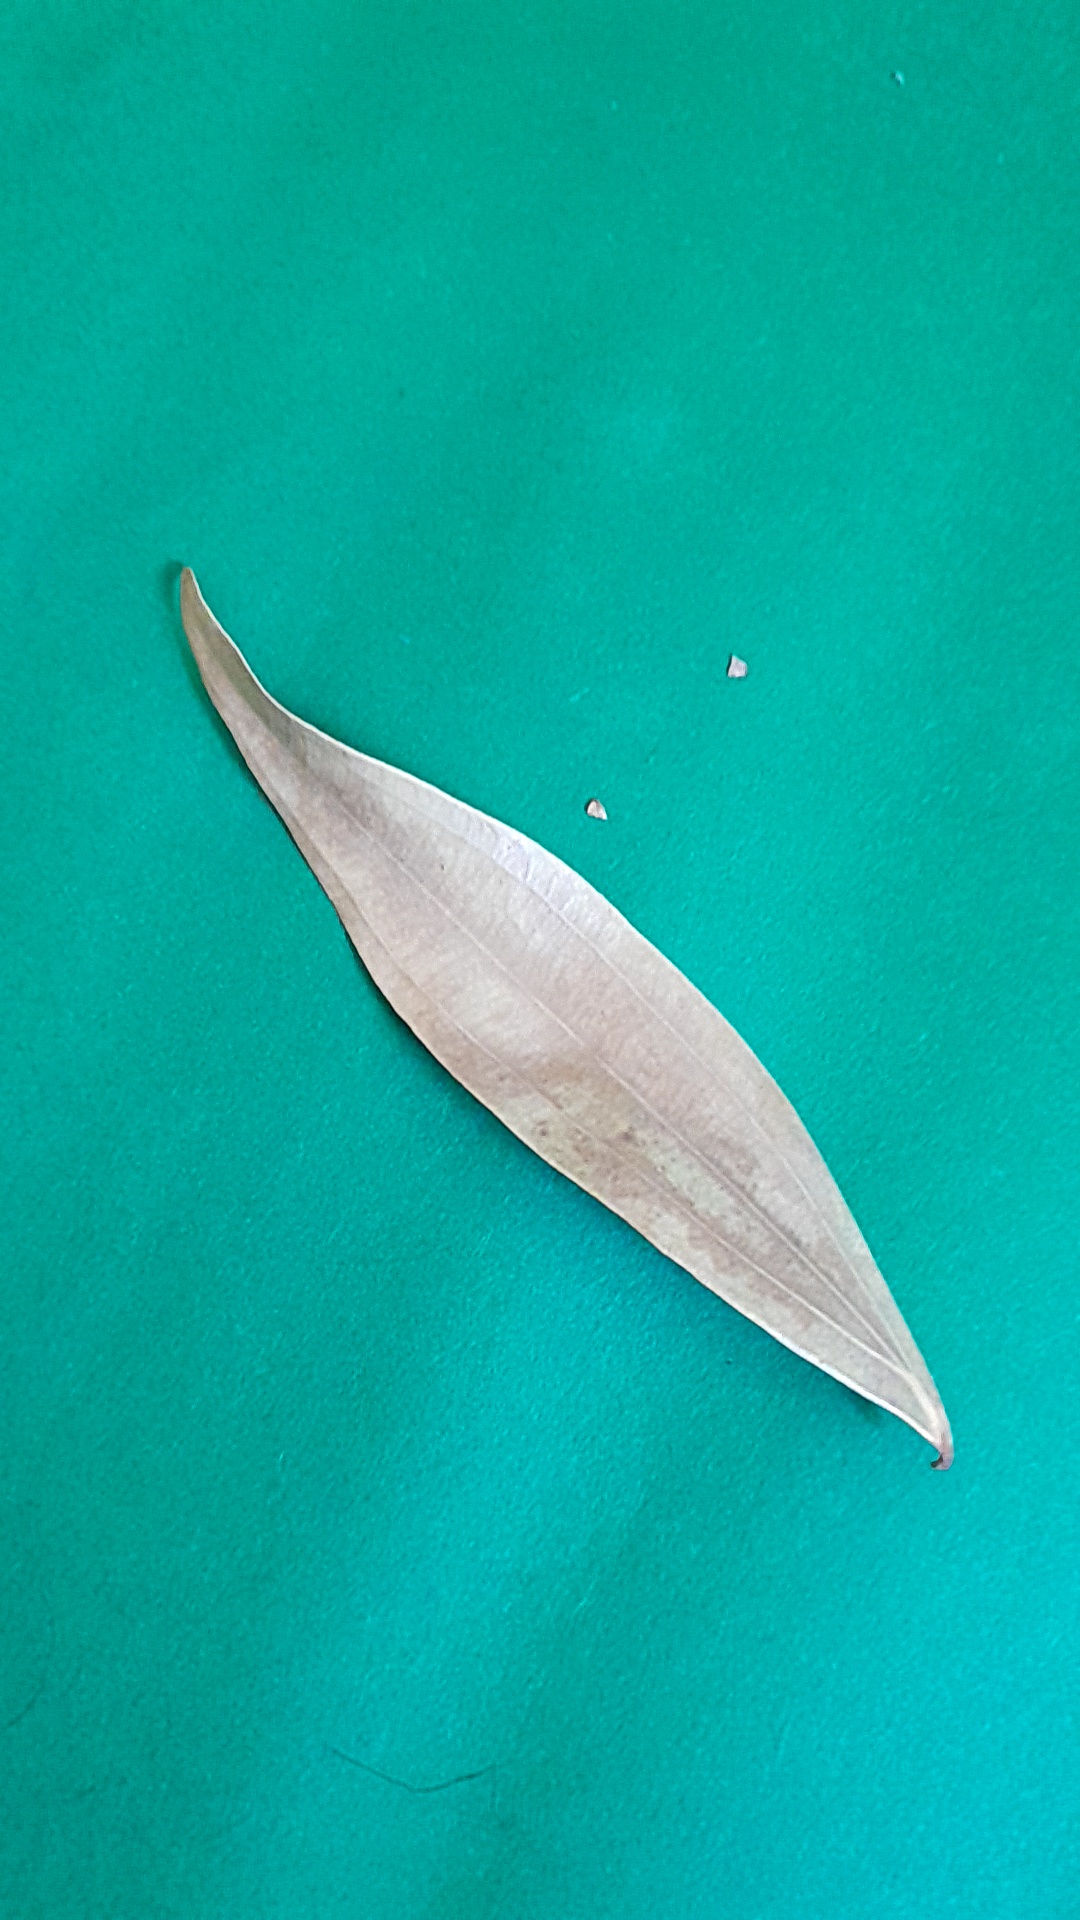
Label: Dry Leaf